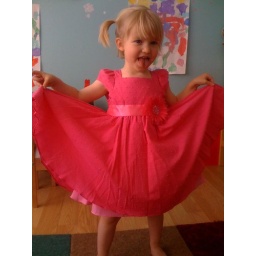
Lora in pink dress